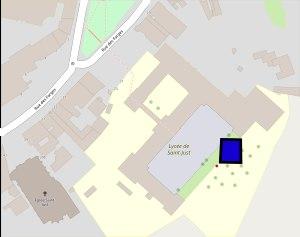
La grotte Bérelle est une citerne souterraine gallo-romaine située sous l'esplanade du lycée de Saint-Just à Lyon, en France.